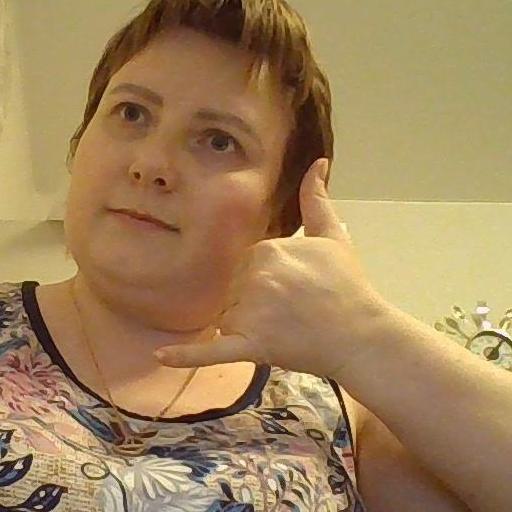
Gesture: call